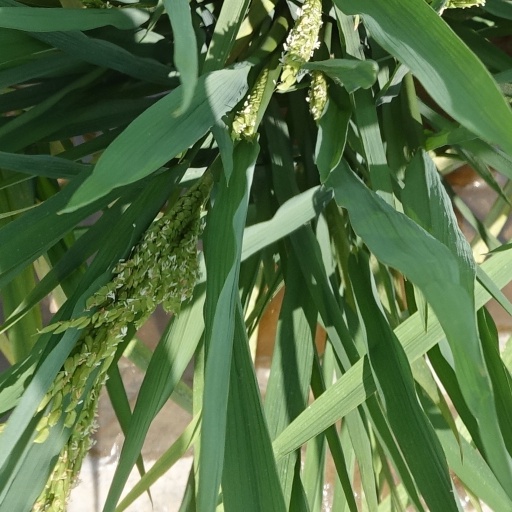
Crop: rice